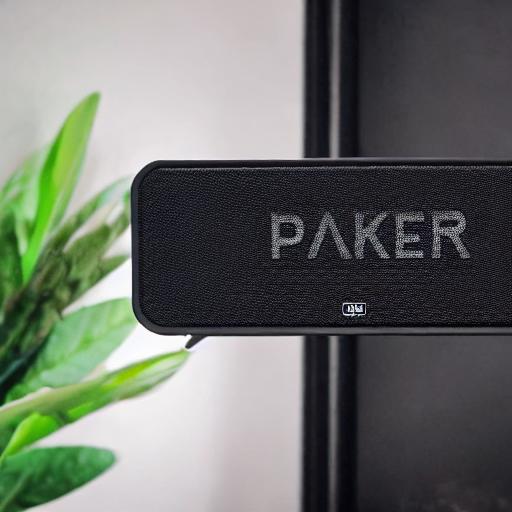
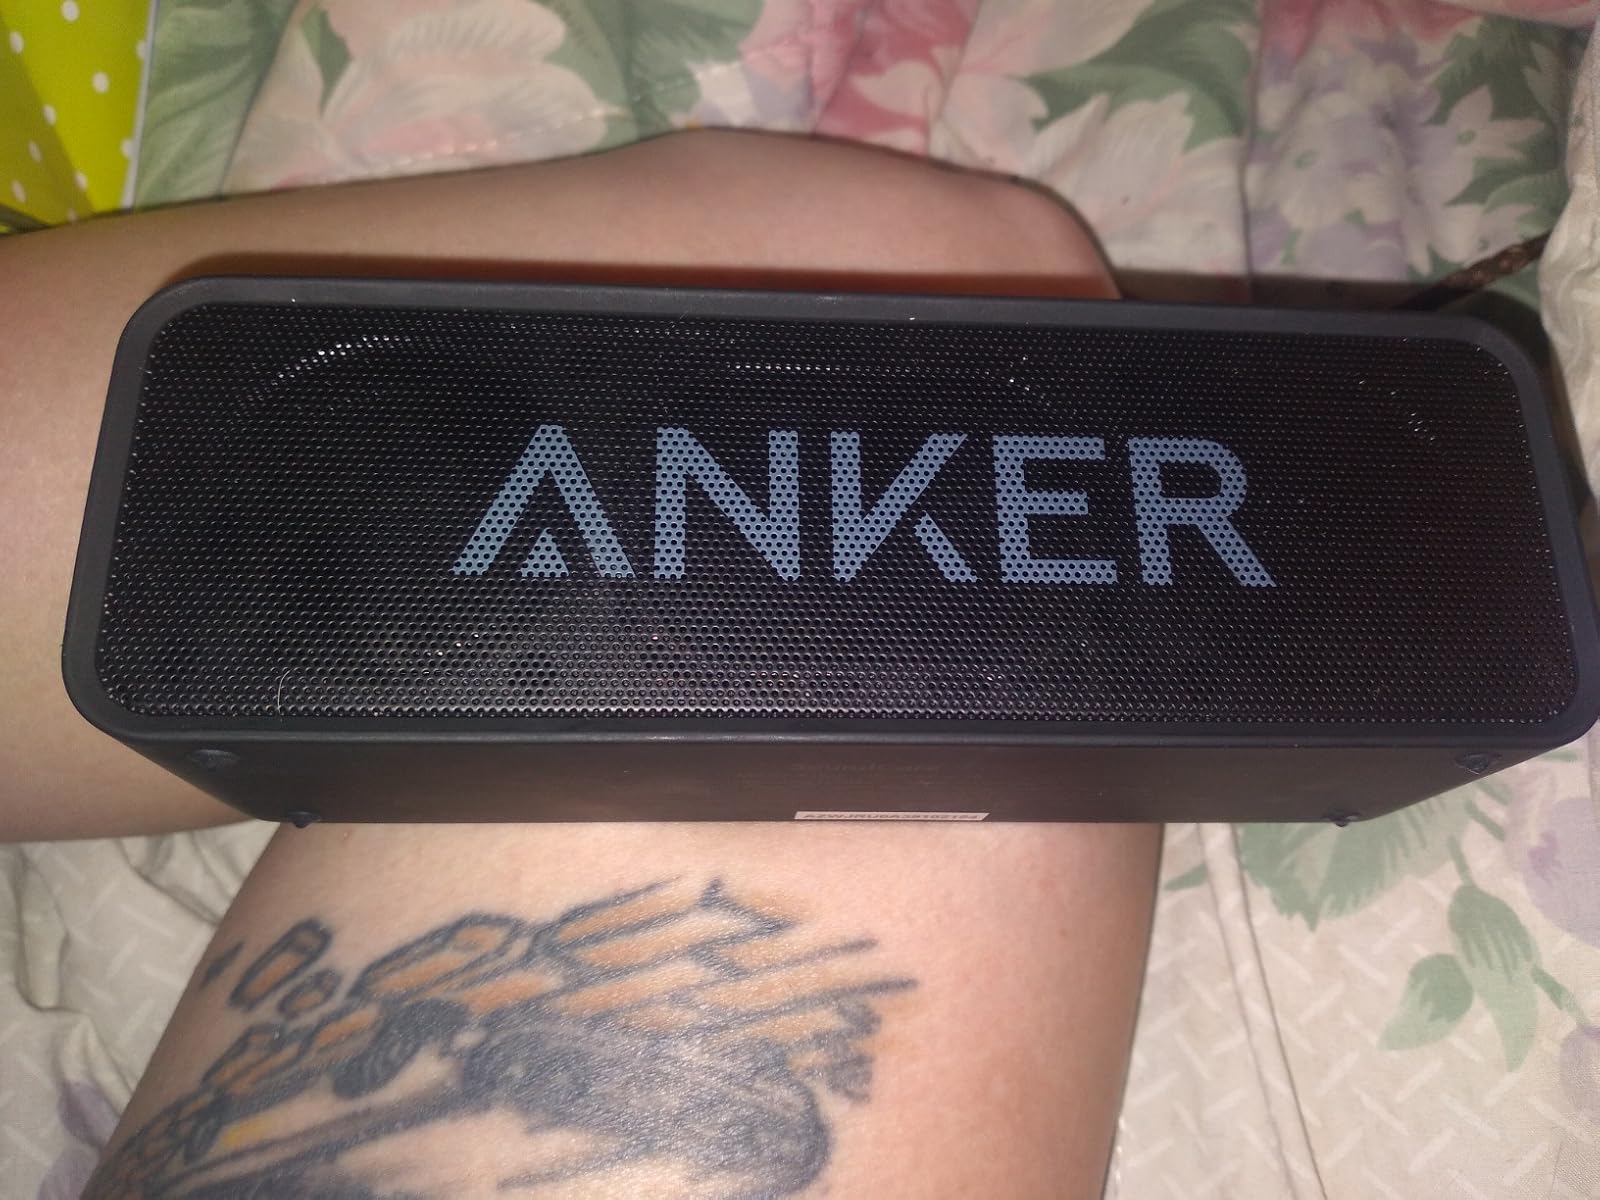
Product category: speaker
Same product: no